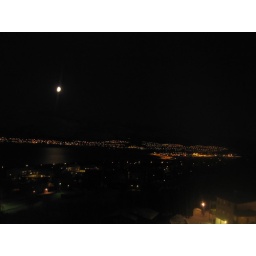
Looking out my window at night -- I really like the reflections off the water in this one.